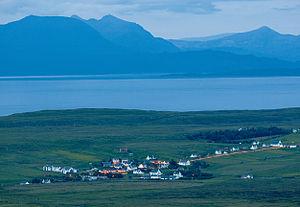
Staffin est un village à l'est de la péninsule de Trotternish sur l'île de Skye dans le council area d'Highland en Écosse.